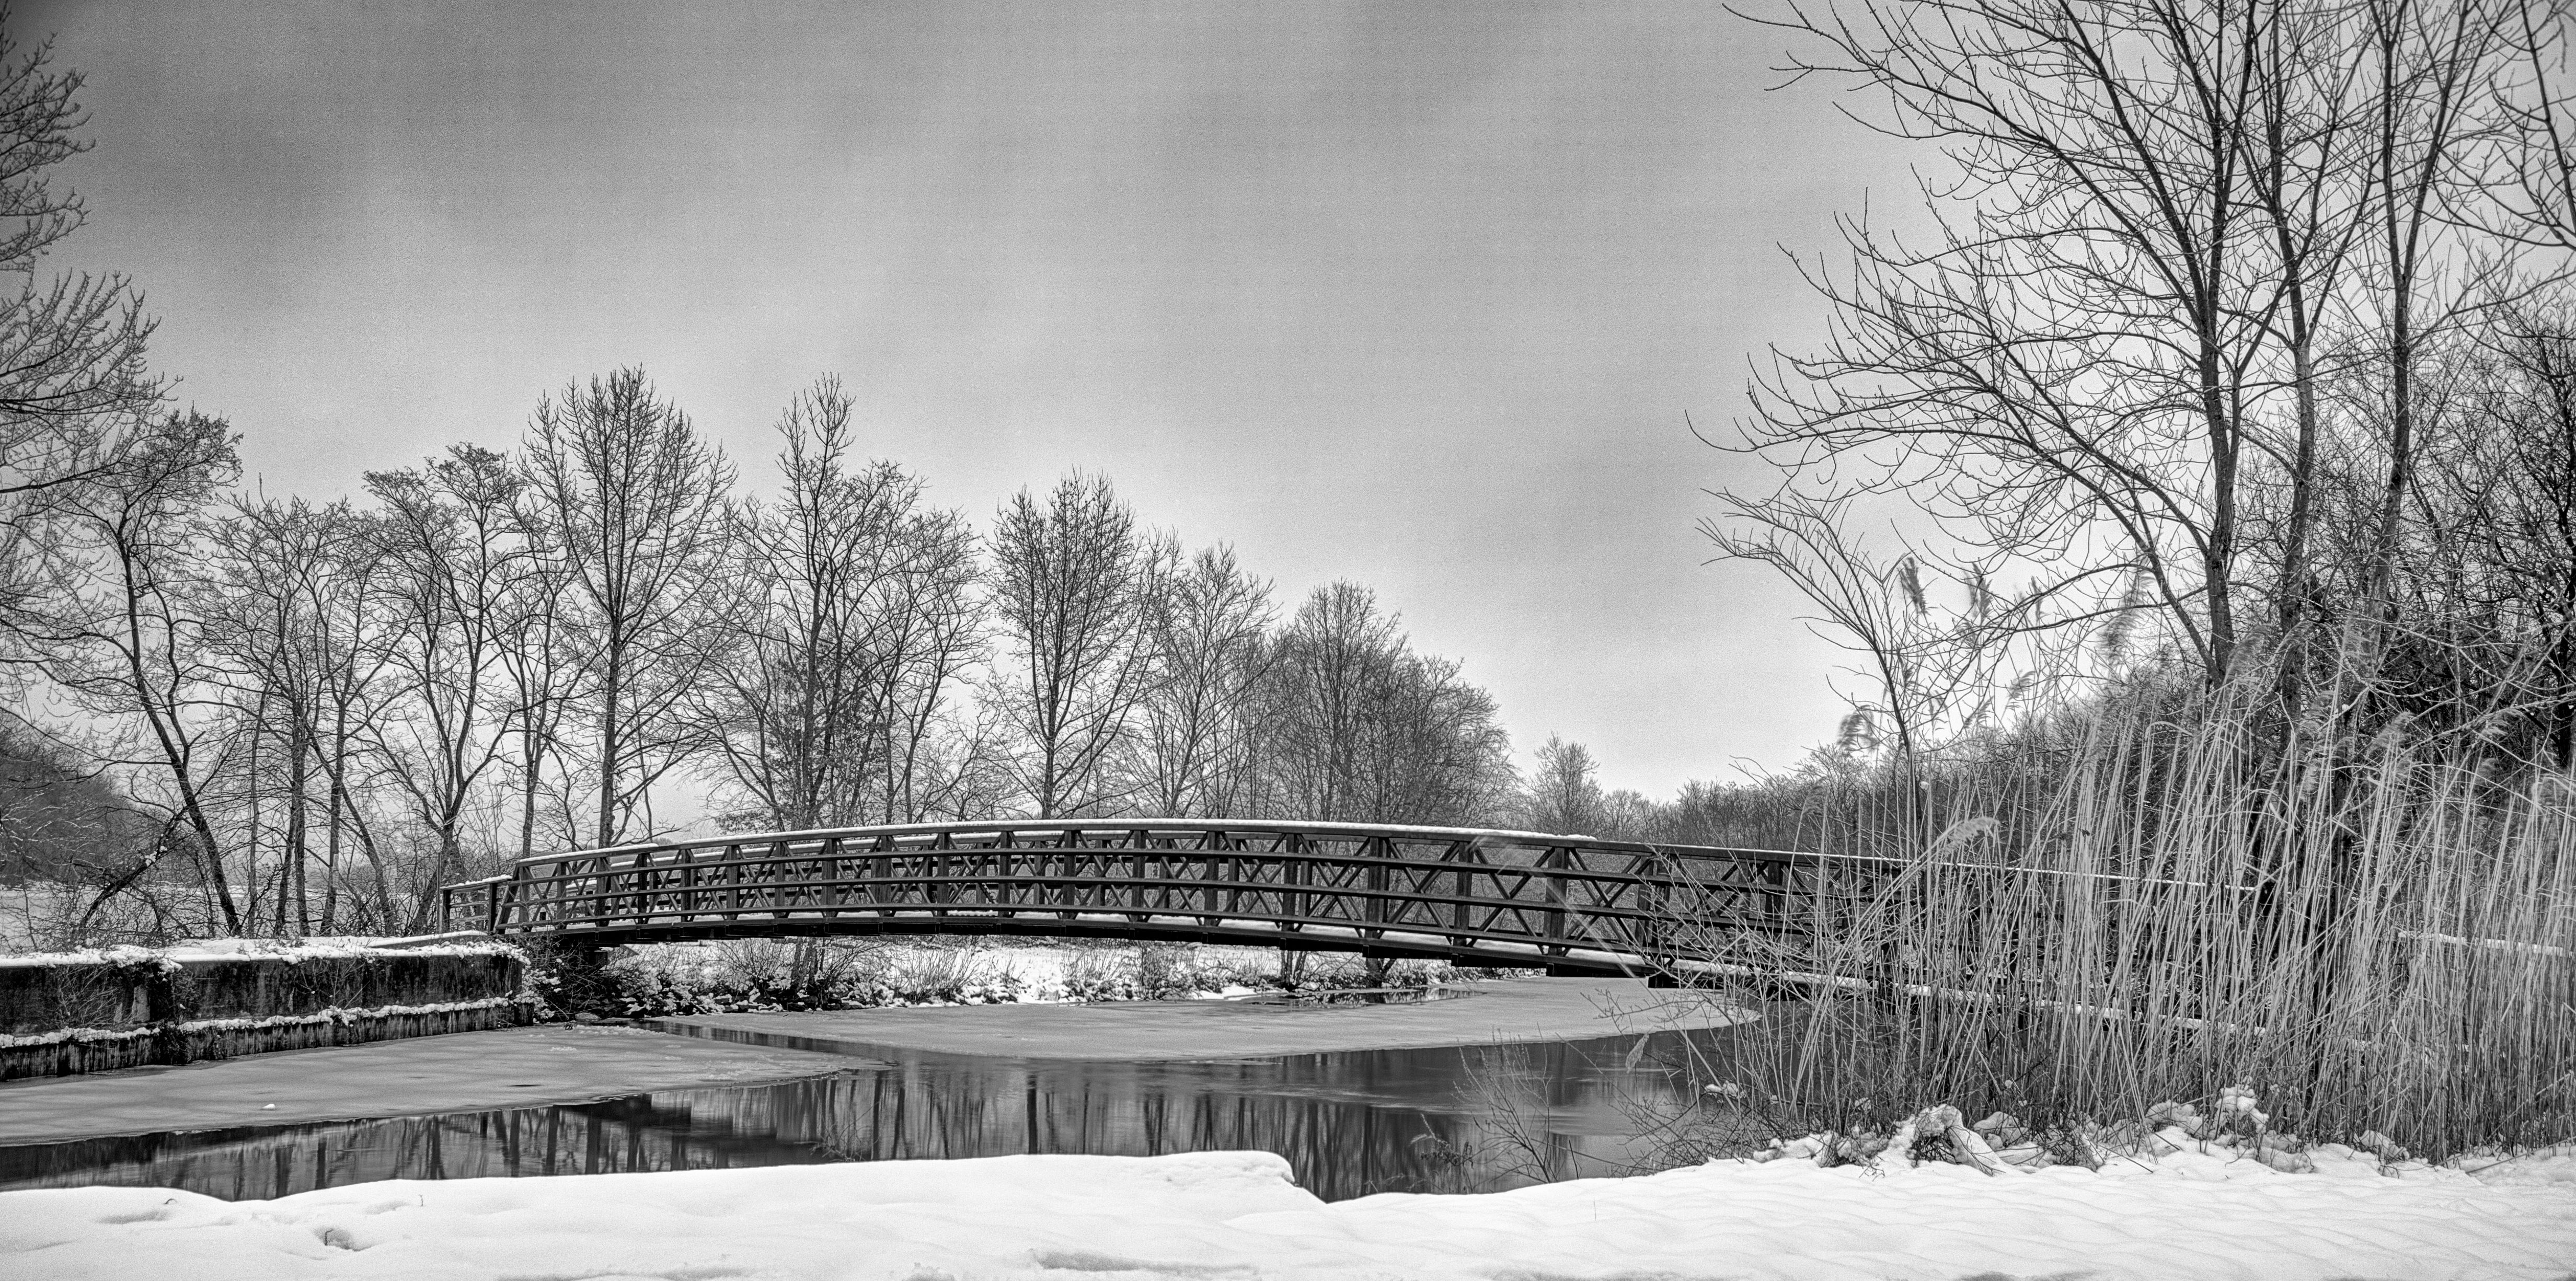
tree, nature, snow, cold, winter, black and white, architecture, bridge, photography, frost, river, travel, ice, reflection, park, weather, landmark, monochrome, season, outdoors, freezing, monochrome photography, atmospheric phenomenon